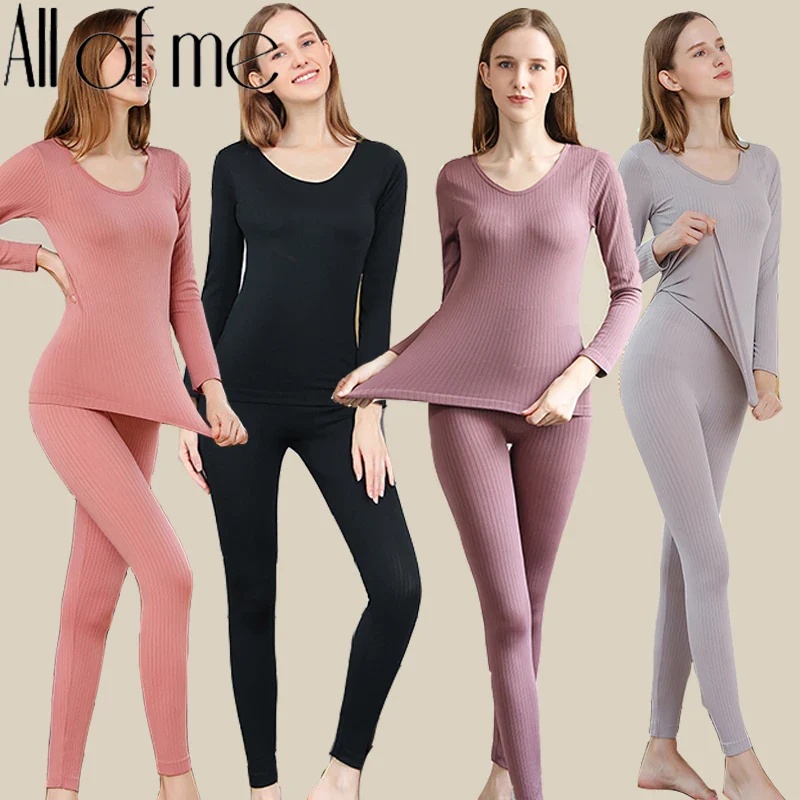
Warm Thermal Underwear Sexy Ladies Intimates Long Johns Women Shaped Sets Female Middle Collar Thermal Shaping Clothes
Brand: GeToday
SPECIFICATIONS Brand Name : NoEnName_Null Origin : Mainland China CN : Zhejiang Material : COTTON Pattern Type : Solid Whether With Wool : no Sexually Suggestive : No Model Number : Women Thermo T075 Thickness : Standard Obscene Picture : No Material Composition : Cotton + Spandex Solid Color : Black / Pink/Brown/Purple/Silver Occassion : Daily Life Material : Soft Cotton Thicken : Cotton Thermal Colors : 5 Colors For : 40-65KGS Choice : yes
Category: Apparel & Accessories > Clothing > Sleepwear & Loungewear > Long Johns